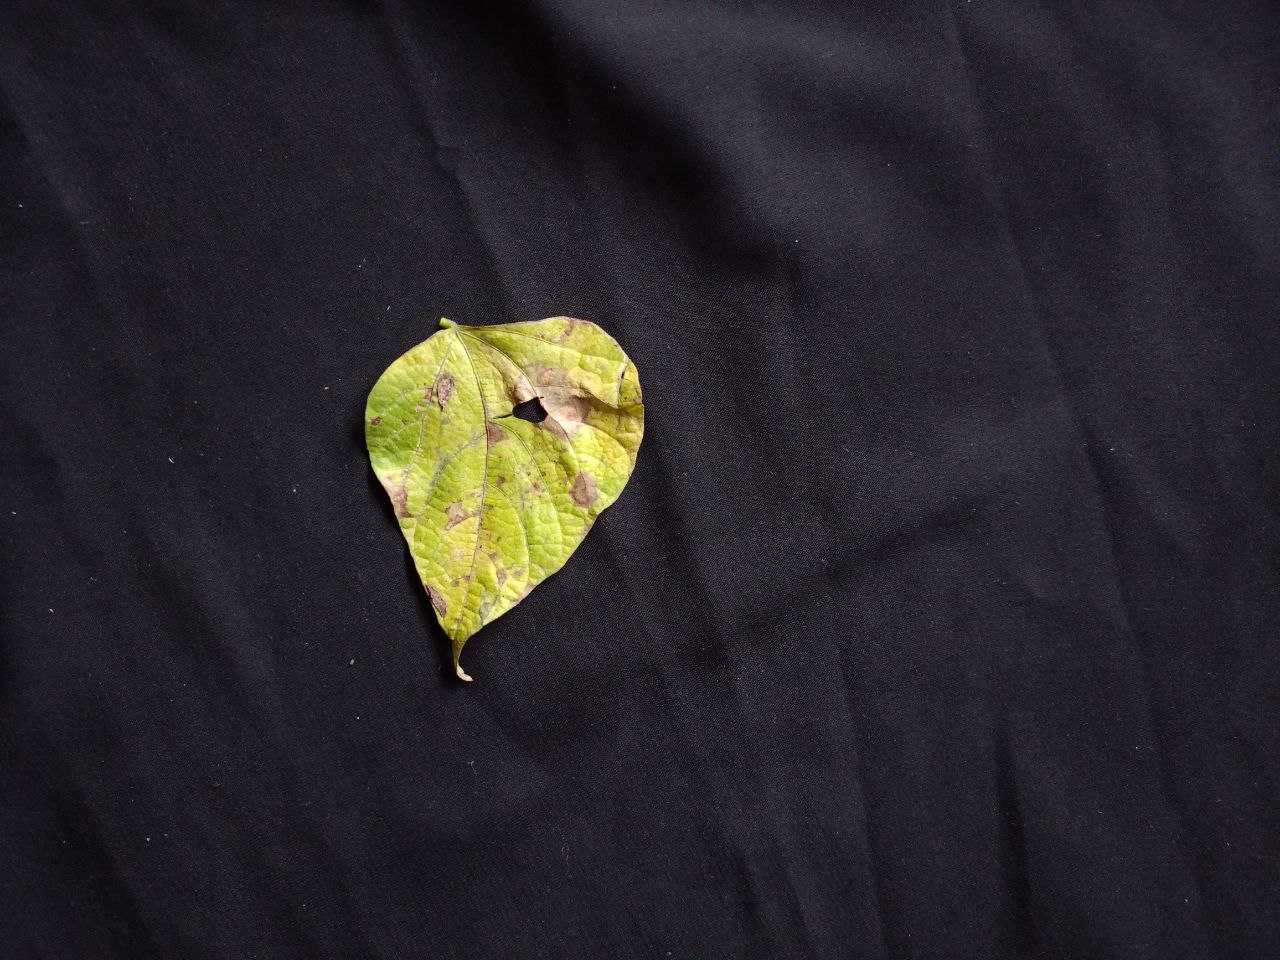
Crop: bean
Leaf condition: Blight